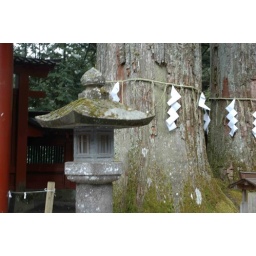
Lantern by a tree with Shinto rope and paper